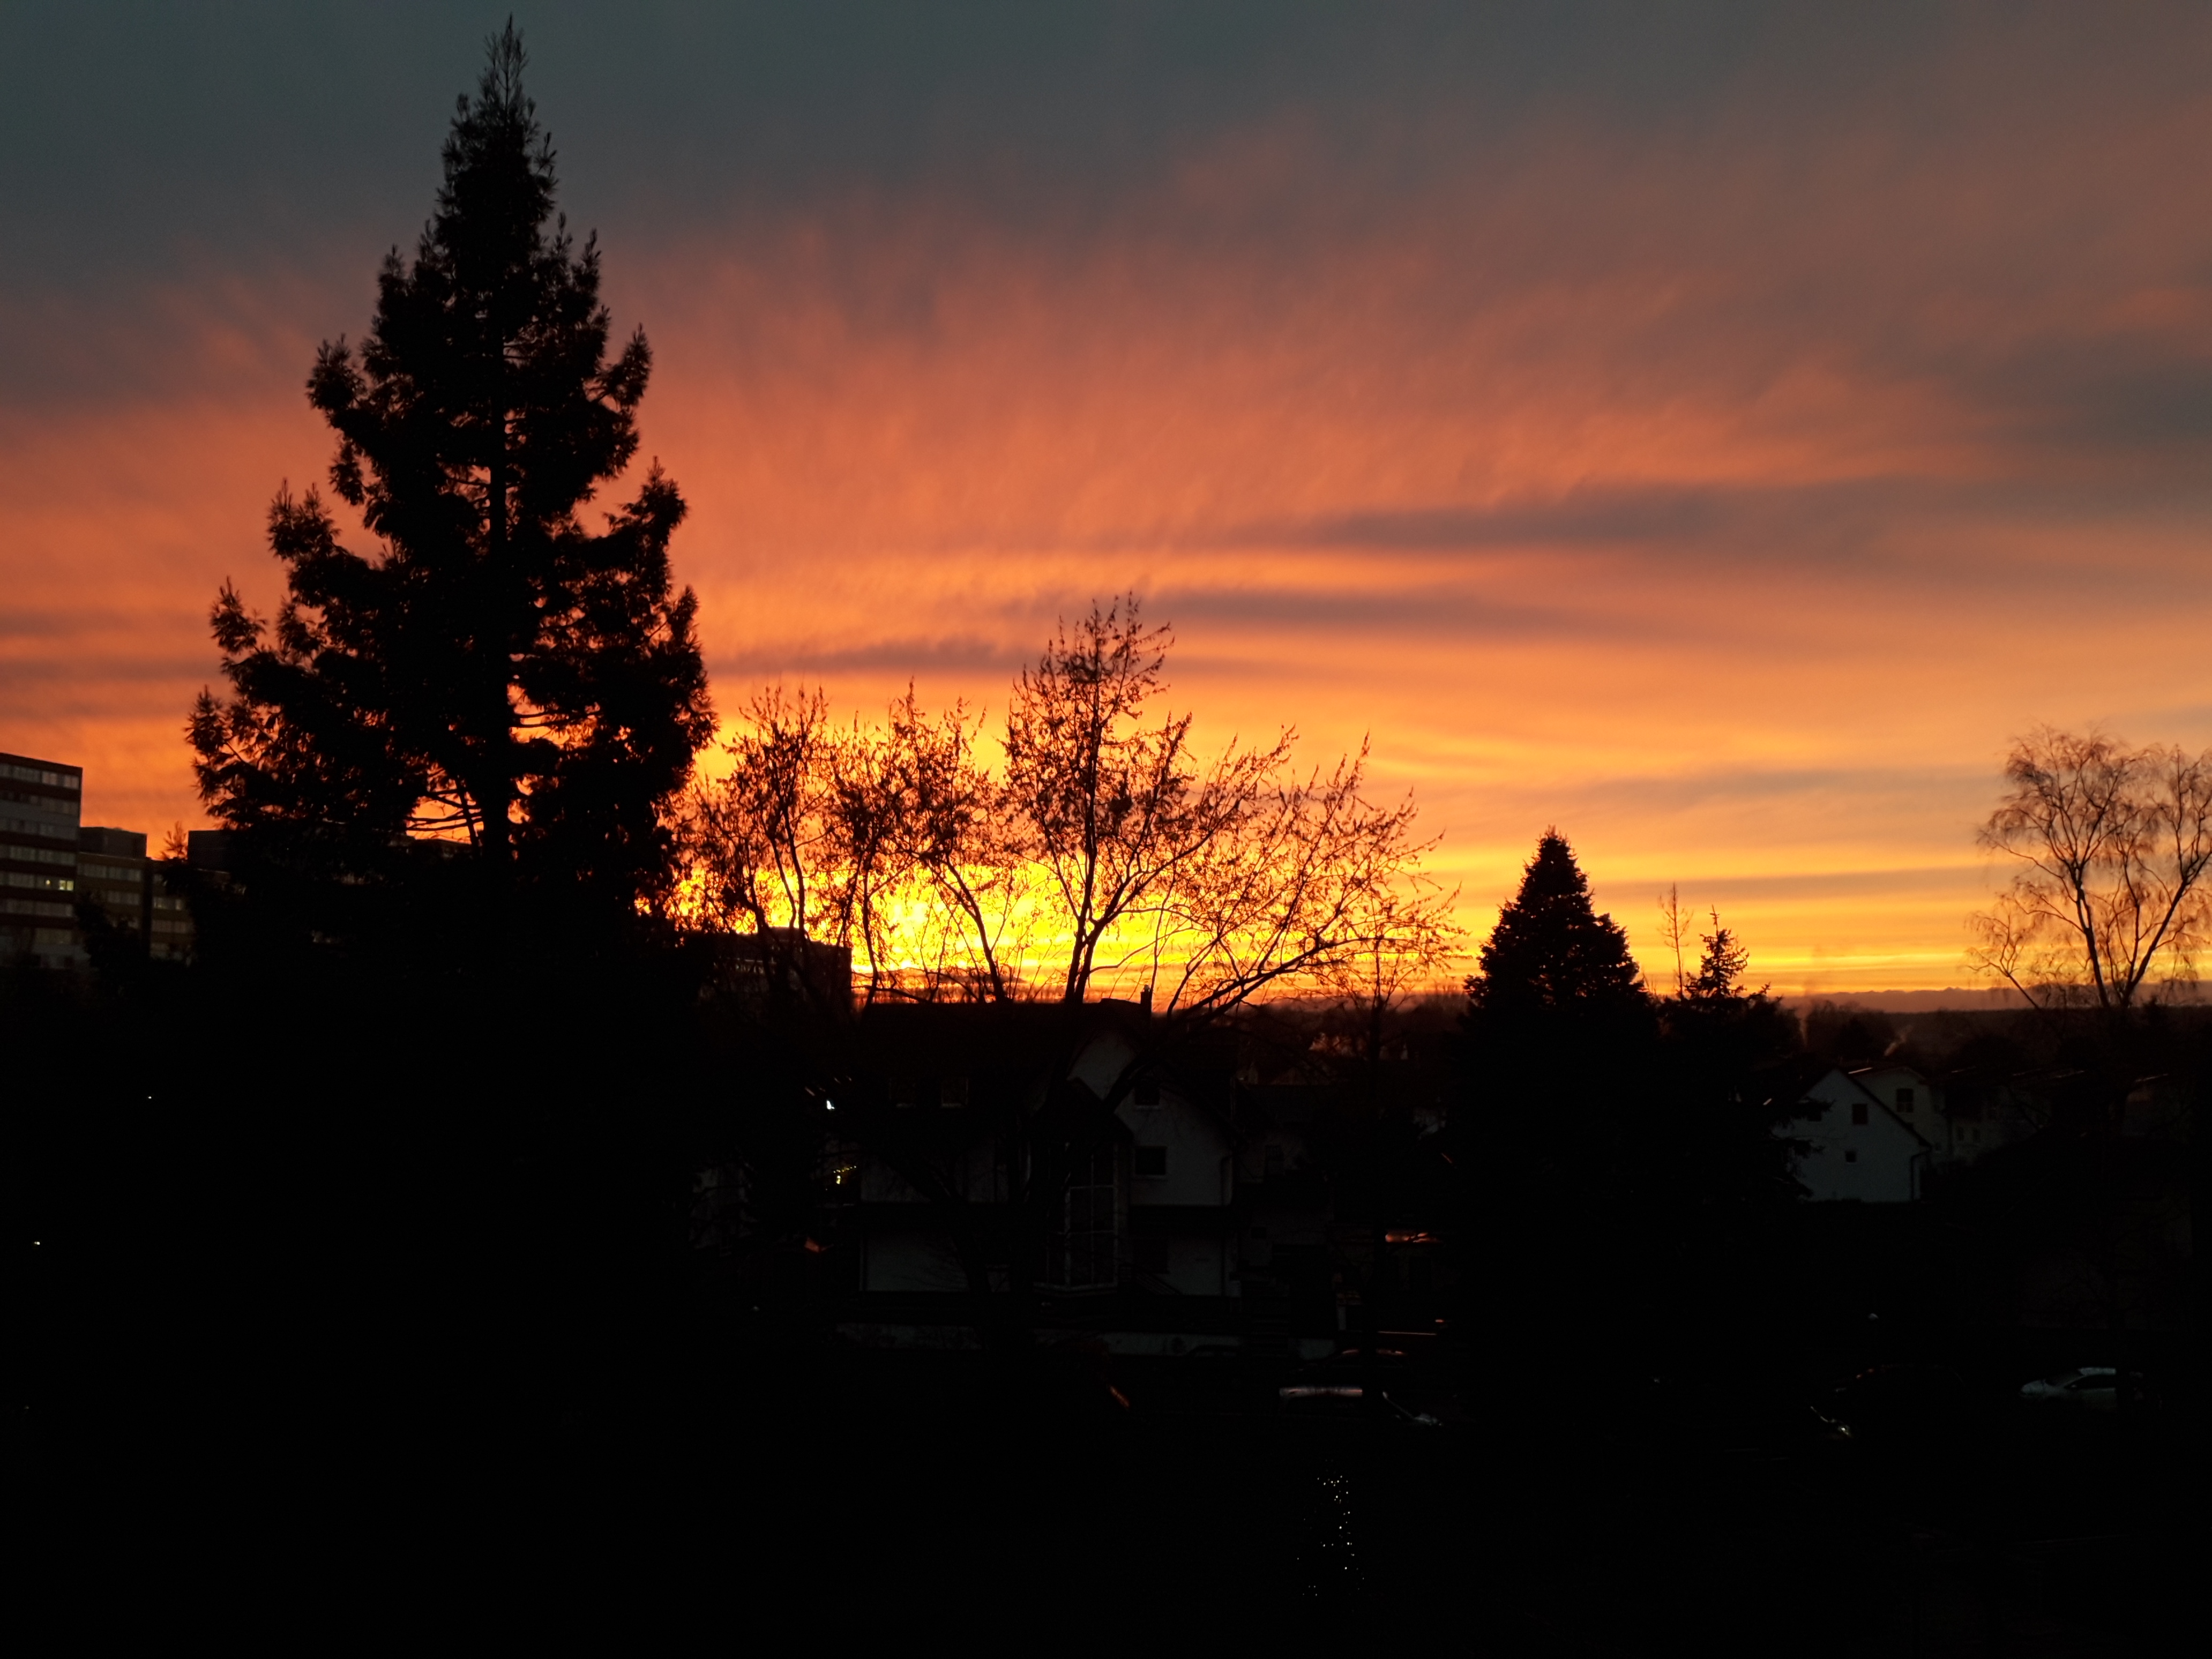
sunset, sea, beach, cloud, sky, atmosphere, afterglow, natural landscape, plant, tree, orange, red sky at morning, sunrise, dusk, cumulus, freezing, Tints and shades, landscape, city, horizon, building, wood, winter, event, dawn, meteorological phenomenon, evening, astronomical object, heat, roof, forest, conifer, evergreen, suburb, darkness, sun, house, night, backlighting, road, silhouette, pine, hill, fir, pine family